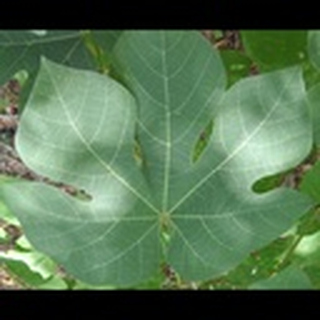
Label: healthy_cotton